Congolese rumba

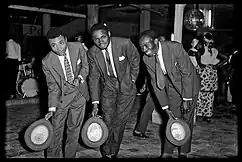
Congolese rumba bar in Léopoldville

The Congolese rumba is characterized by a slow-to-moderate tempo and syncopated arrangement of drums and percussion, typically following a time signature. The genre's instrumentation has evolved over time. Initially, local tunes were concocted employing instruments such as the "likembe", a bottle struck with a metal rod, and a small, skin-covered frame drum called "patenge". However, in the 1920s, maringa bands supplanted the "likembe" with accordions and acoustic guitars. By the 1950s, bands expanded significantly. For instance, Manuel d'Oliveira and Les San Salvador (1952) utilized three guitars, a clarinet, and a scraper, while Antoine Wendo Kolosoy (1956) included three guitars, bass, maracas, and claves. By the mid-to-late 1950s, the instrumentation diversified further with "orchestres", or big bands, becoming the standard and incorporating upright basses, trumpets, saxophones, and more elaborate percussion setups. The contemporary Congolese rumba instrumental makeup primarily includes guitars, mandolins, banjos, drums, saxophones, clarinets, trumpets, maracas, pianos, shakers, double bells ("ekonga"), "likembe", accordion, and racketts.